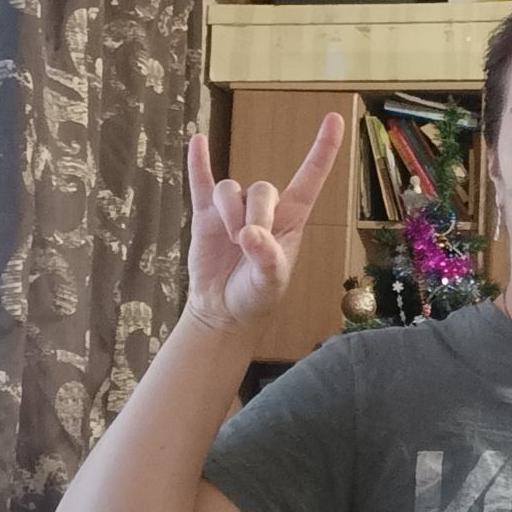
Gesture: rock